Army–Navy lacrosse rivalry

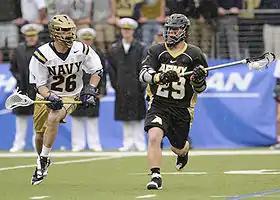
Army and Navy lacrosse midfielders in action during the Day of Rivals at M&T Bank Stadium in Baltimore, Maryland on April 11, 2009.

1970 ended with a three-way split of the national title between Navy, Hopkins, and Virginia. In the final game, Navy prevailed over Army to complete its undefeated season and secure a share of its 17th national title. The following year, the first NCAA Division I Men's Lacrosse Championship was held. The 1971 edition featured both the Cadets and Midshipmen, who both fell in the Final Four. Beginning in 1973, the Naval Academy would win its first of nine consecutive against Army, including a 16–13 victory in the 1978 NCAA tournament. The quarterfinals matchup was led by two Mids players, Mike Hannan and Mike Buzzell, with 6 and 5 goals respectively. In 1981, the Black Knights would halt the streak with a one goal victory in Annapolis. However, a postseason rematch would go the way of the Midshipmen. Outscoring Army nine to three in the second half, Navy would prevail 16 to 10.